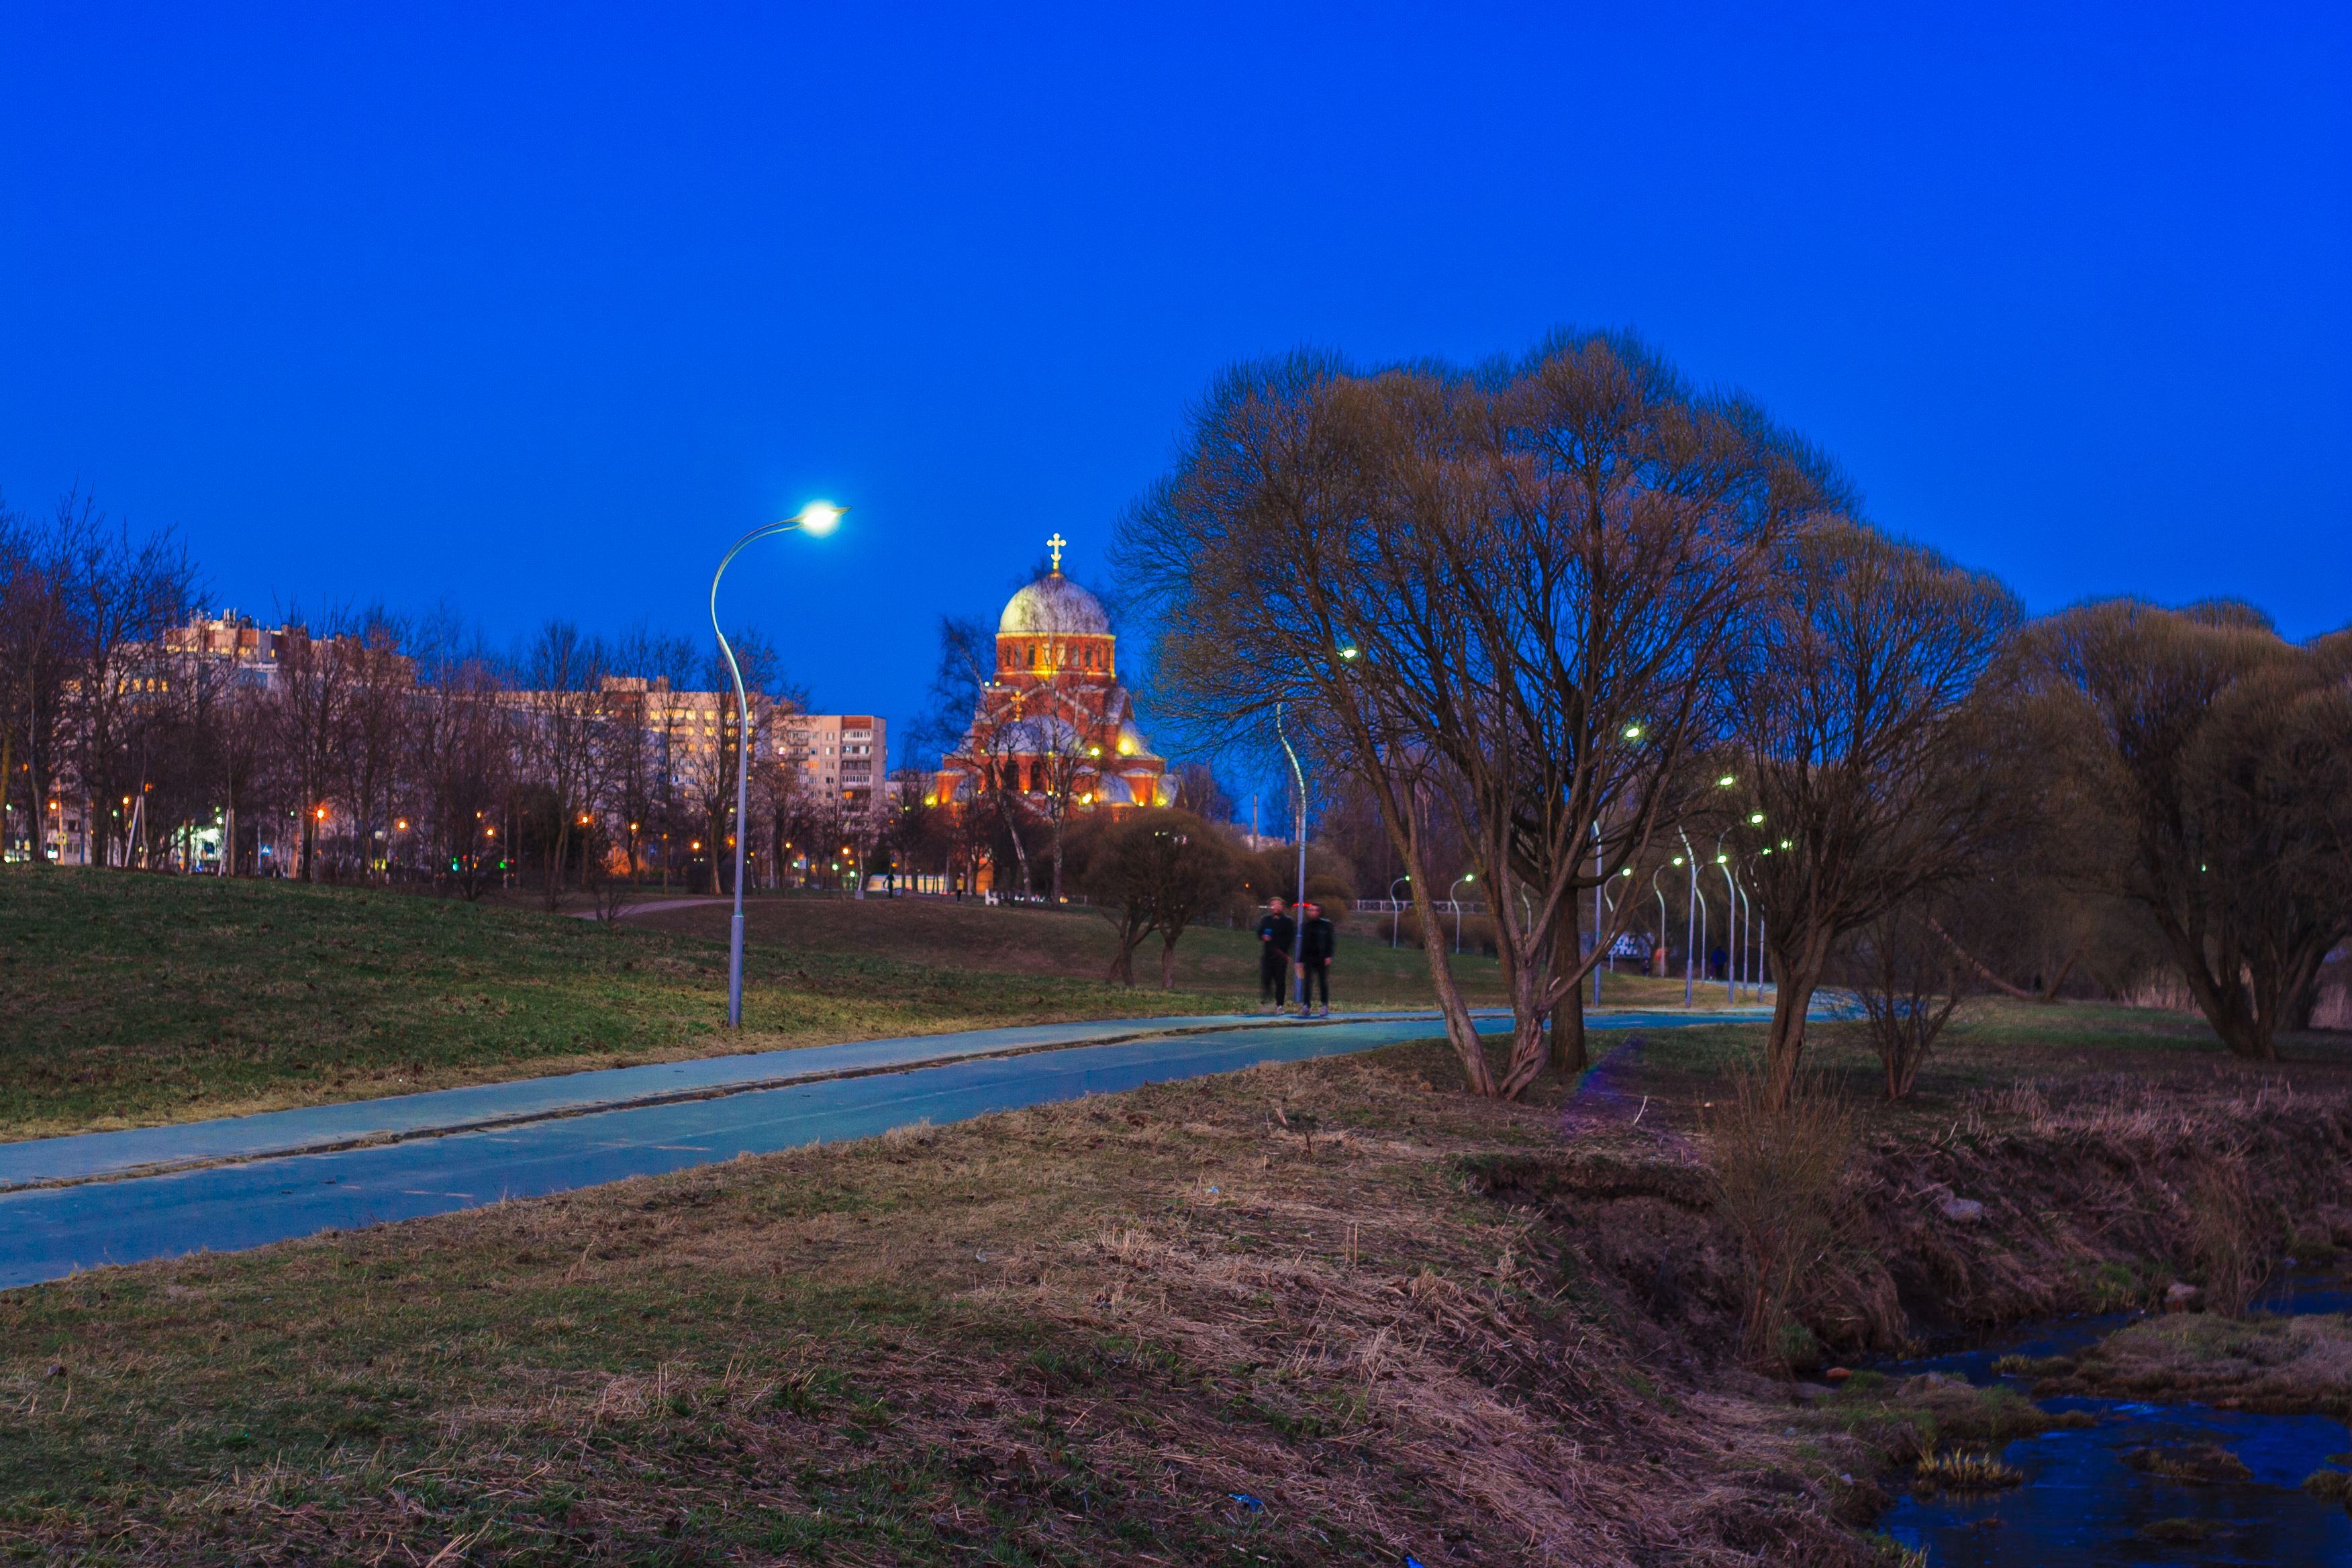
images, plant, sky, blue, street light, leaf, tree, road surface, building, grass, cloud, landmark, landscape, city, asphalt, road, electricity, dusk, midnight, freezing, electric blue, darkness, winter, evening, natural landscape, horizon, leisure, light fixture, hill, night, sidewalk, autumn, Security lighting, street, mountain, reflection, soil, tourism